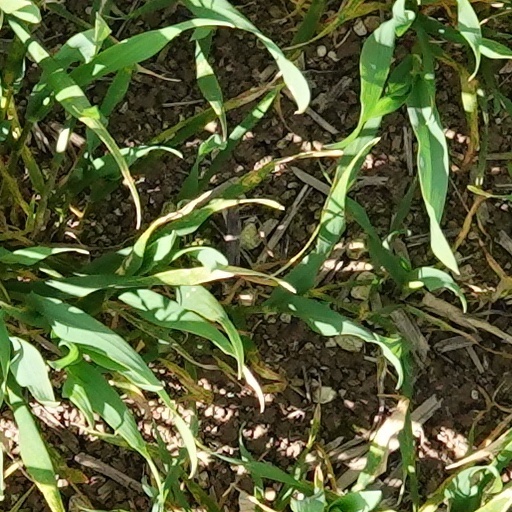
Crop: wheat